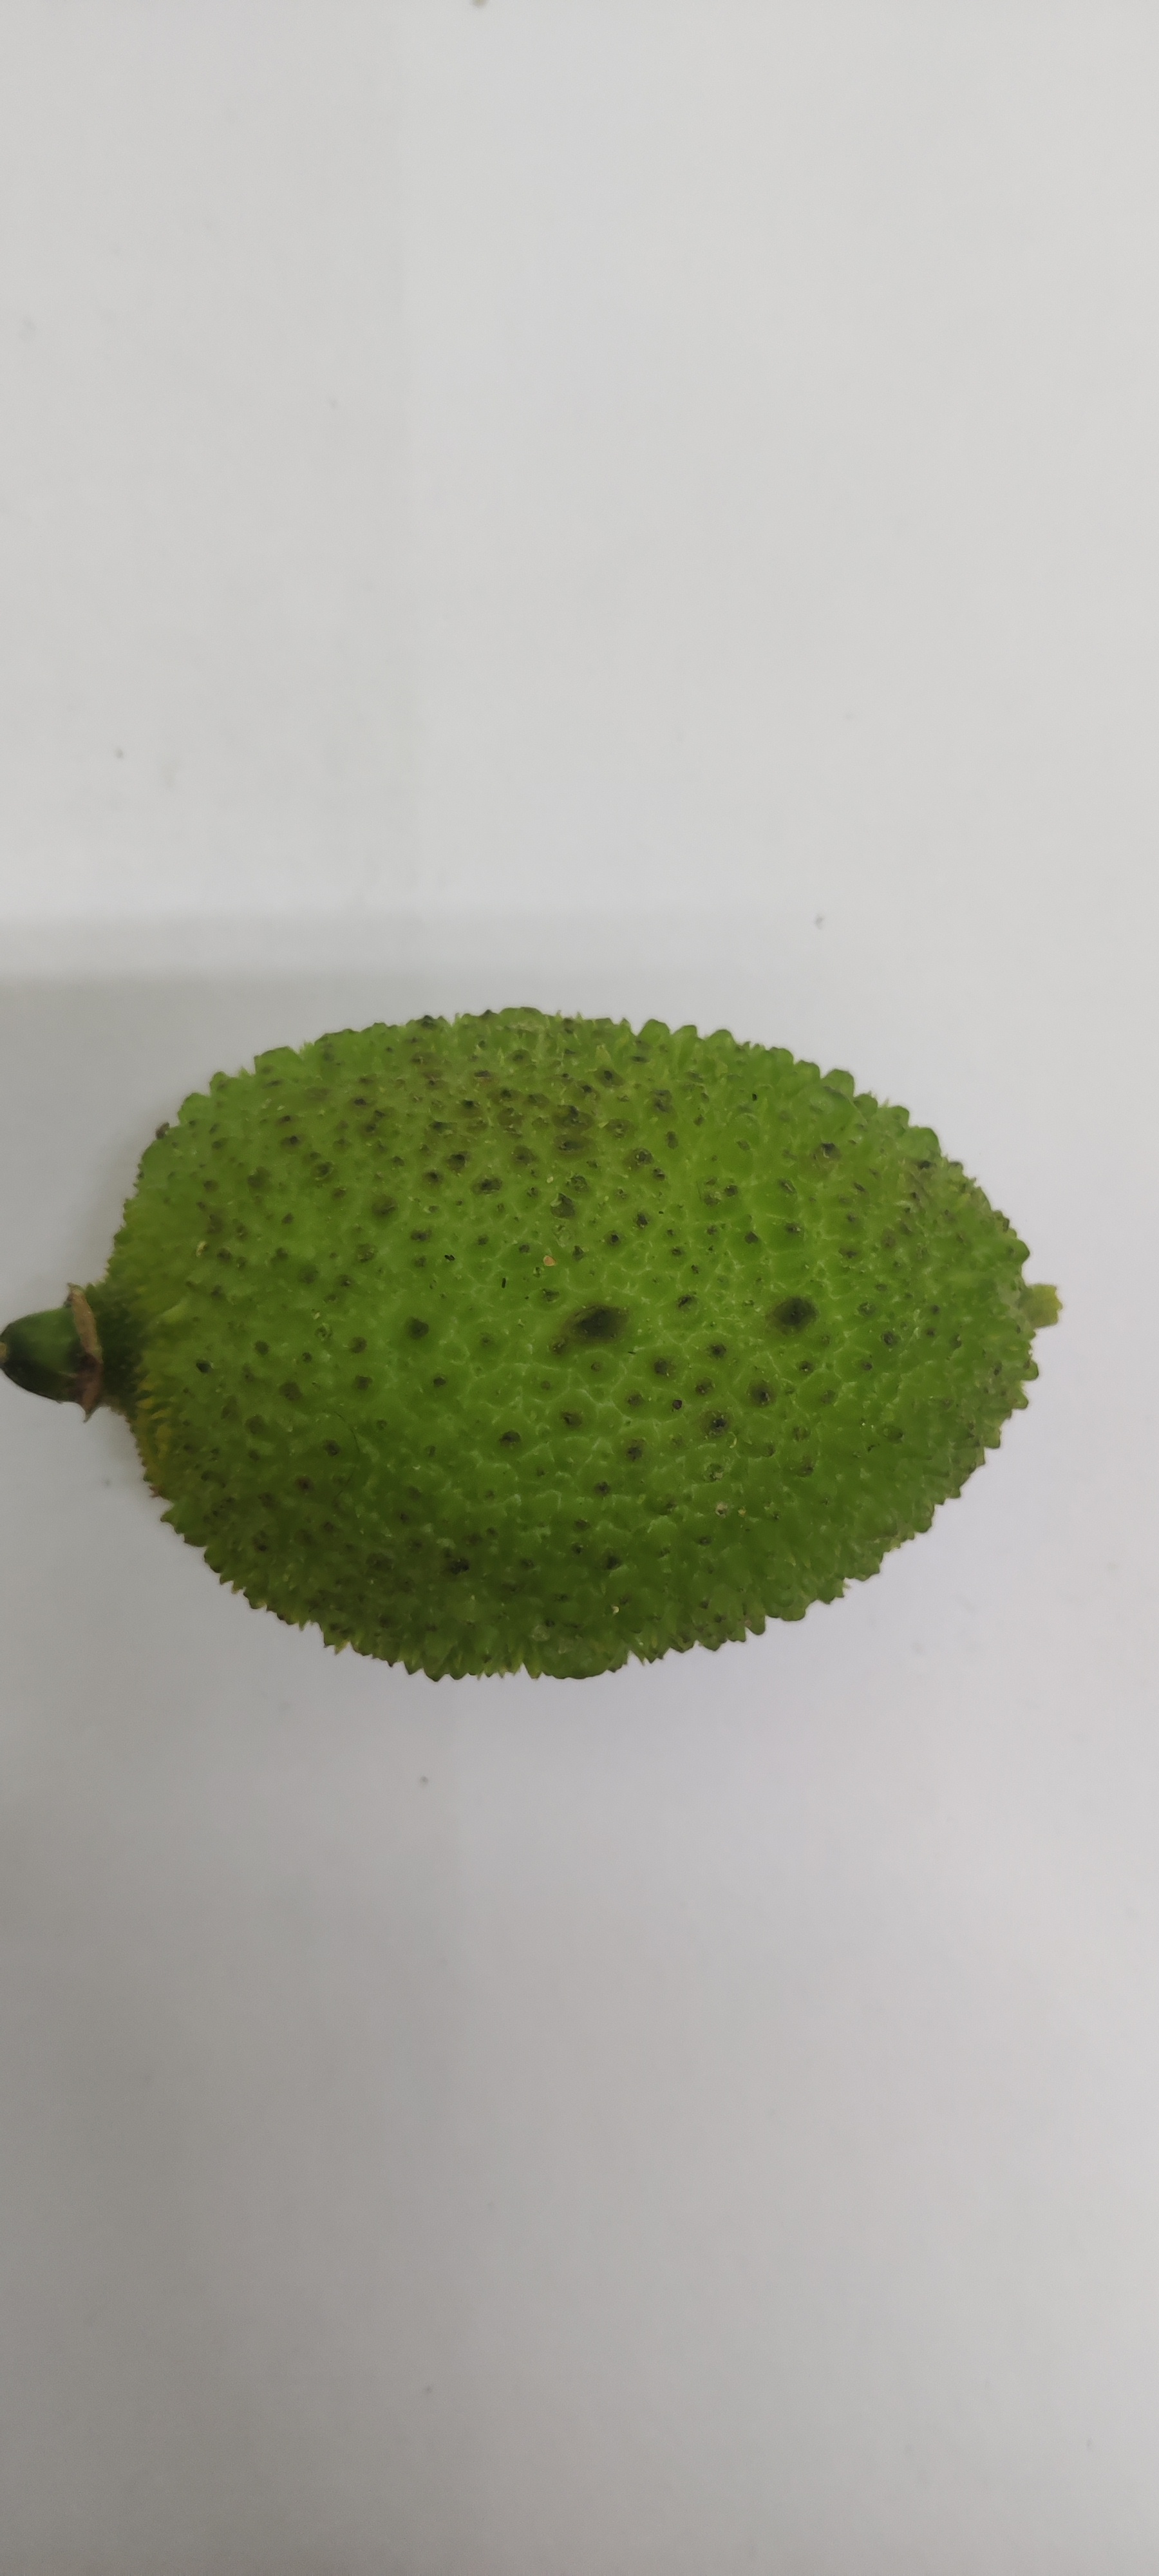
Crop: Spiny Gourd
Condition: Fresh